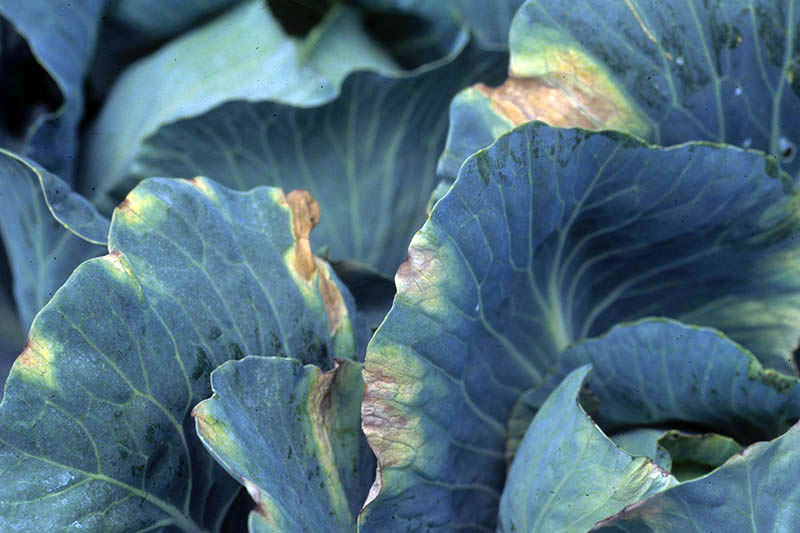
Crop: unknown
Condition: cabbage